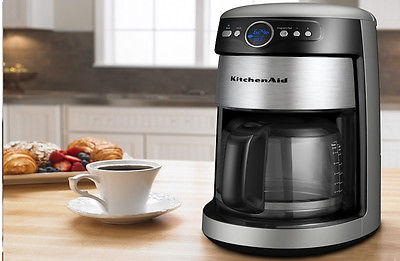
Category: coffee maker